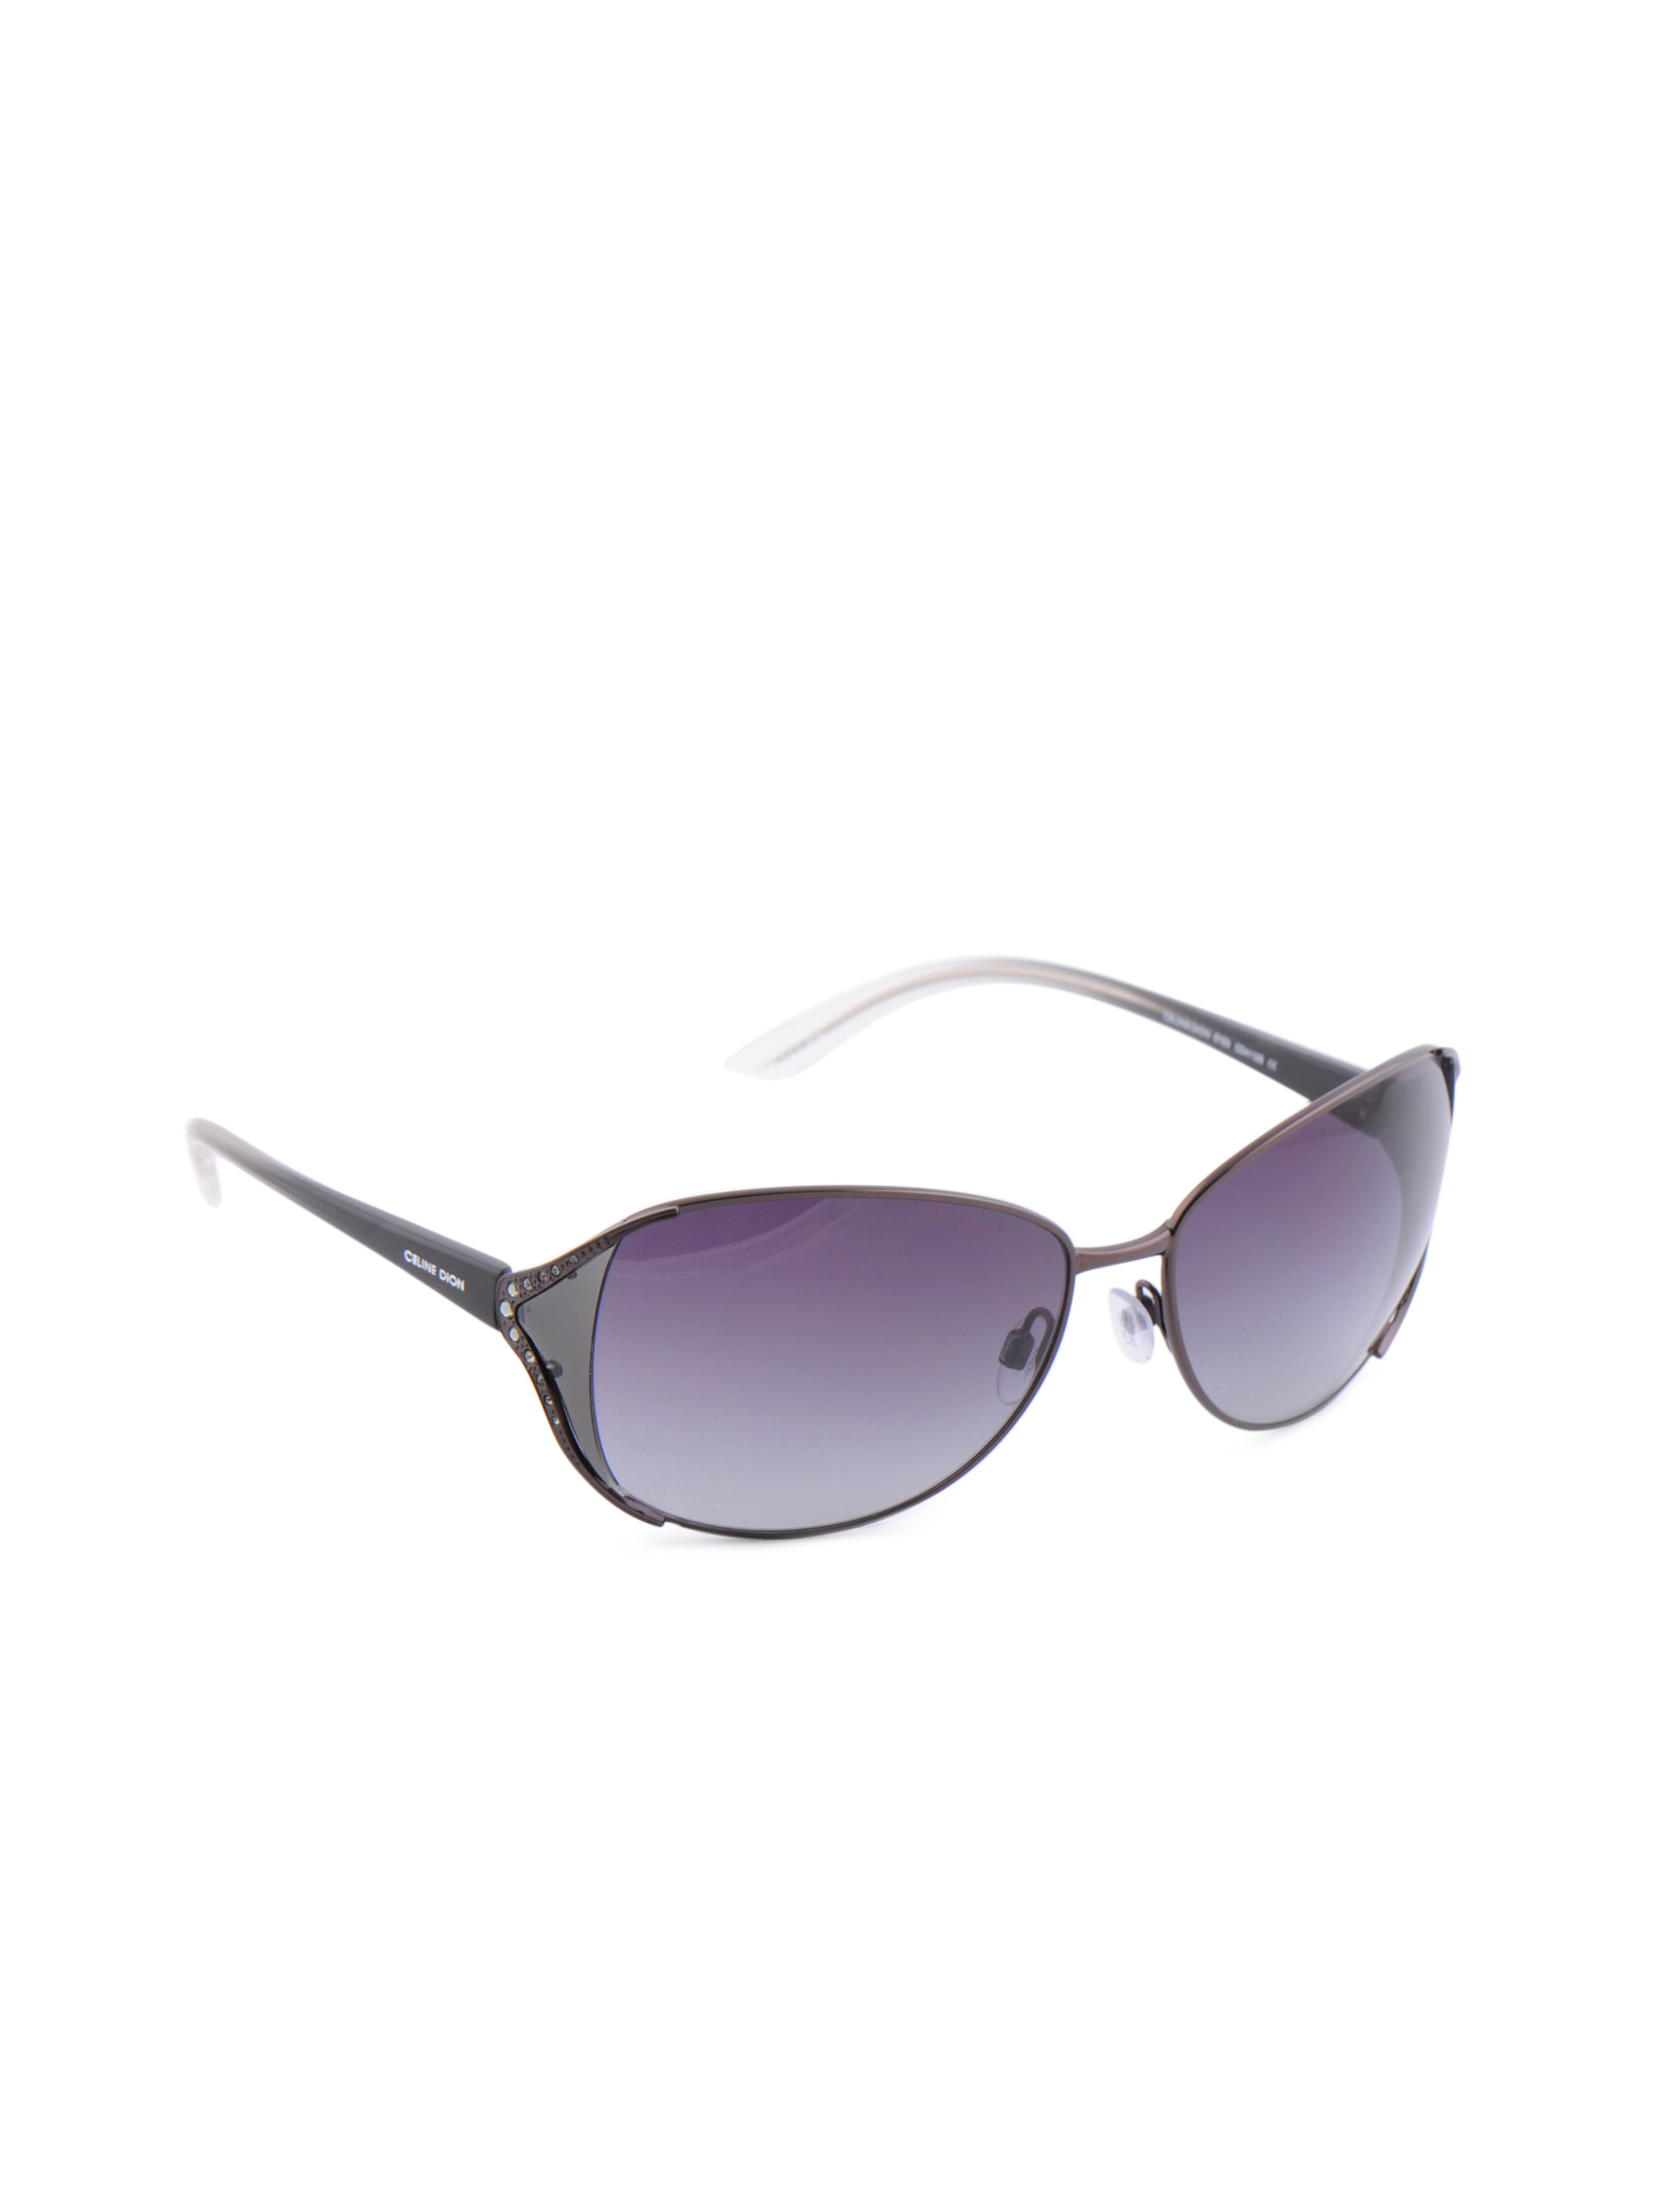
Celine Dion Women Black Frame Sunglasses
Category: Accessories / Eyewear / Sunglasses
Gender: Women
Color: Black
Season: Winter 2016
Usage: Casual